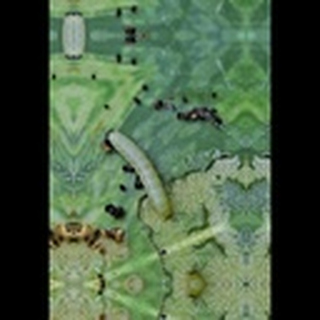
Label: cotton_army_worm